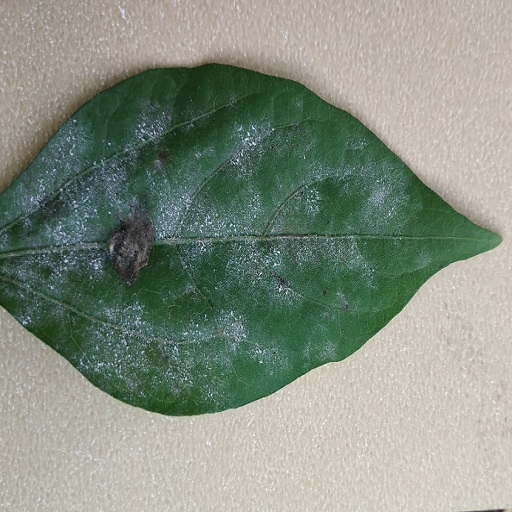
Label: Powdery Mildew